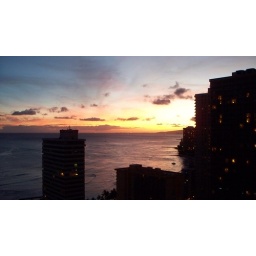
View from my hotel room on the 26th floor of the Marriott Waikiki Beach Resort - After sunset, over the water